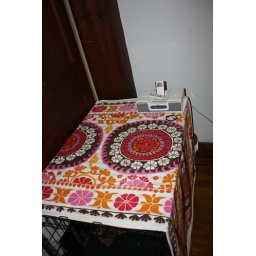
Even Gwynne's dog Schuyler has a stylized living space... his crate is draped in a Pottery Barn beach towel.